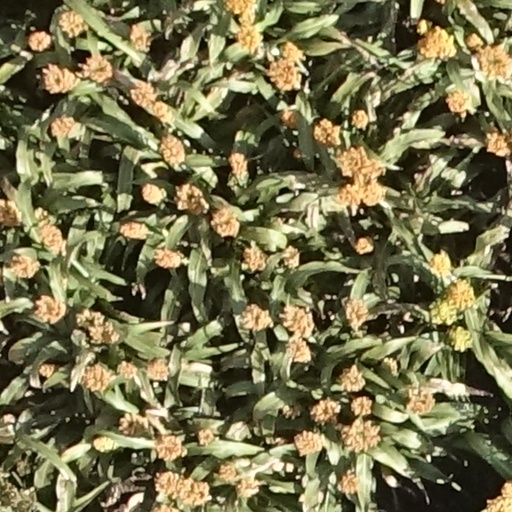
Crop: sorghum